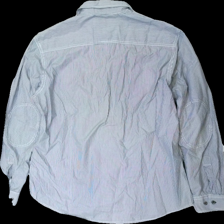
View: back
Type: Shirt
Category: Men
Brand: Not in the list
Brand text on label: redwood
Colors: Black, White
Material: 100% cotton
Pattern: Striped
Cut: Regular
Size: L
Season: All
Damage location: bottom left
Damage 2 location: bottom center
Damage 3 location: bottom right
Price range: 50-100
Recommended usage: Reuse
Description: randig skjorta